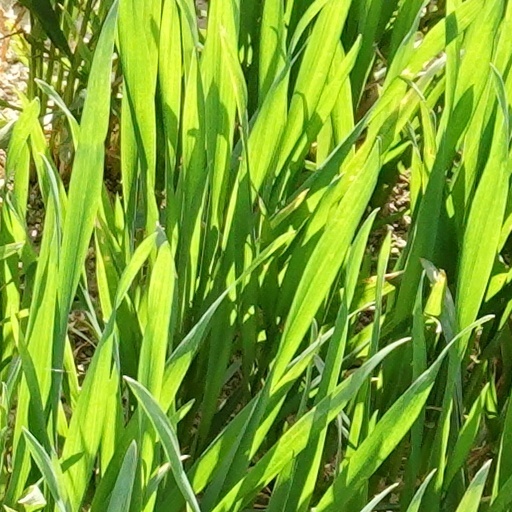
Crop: wheat